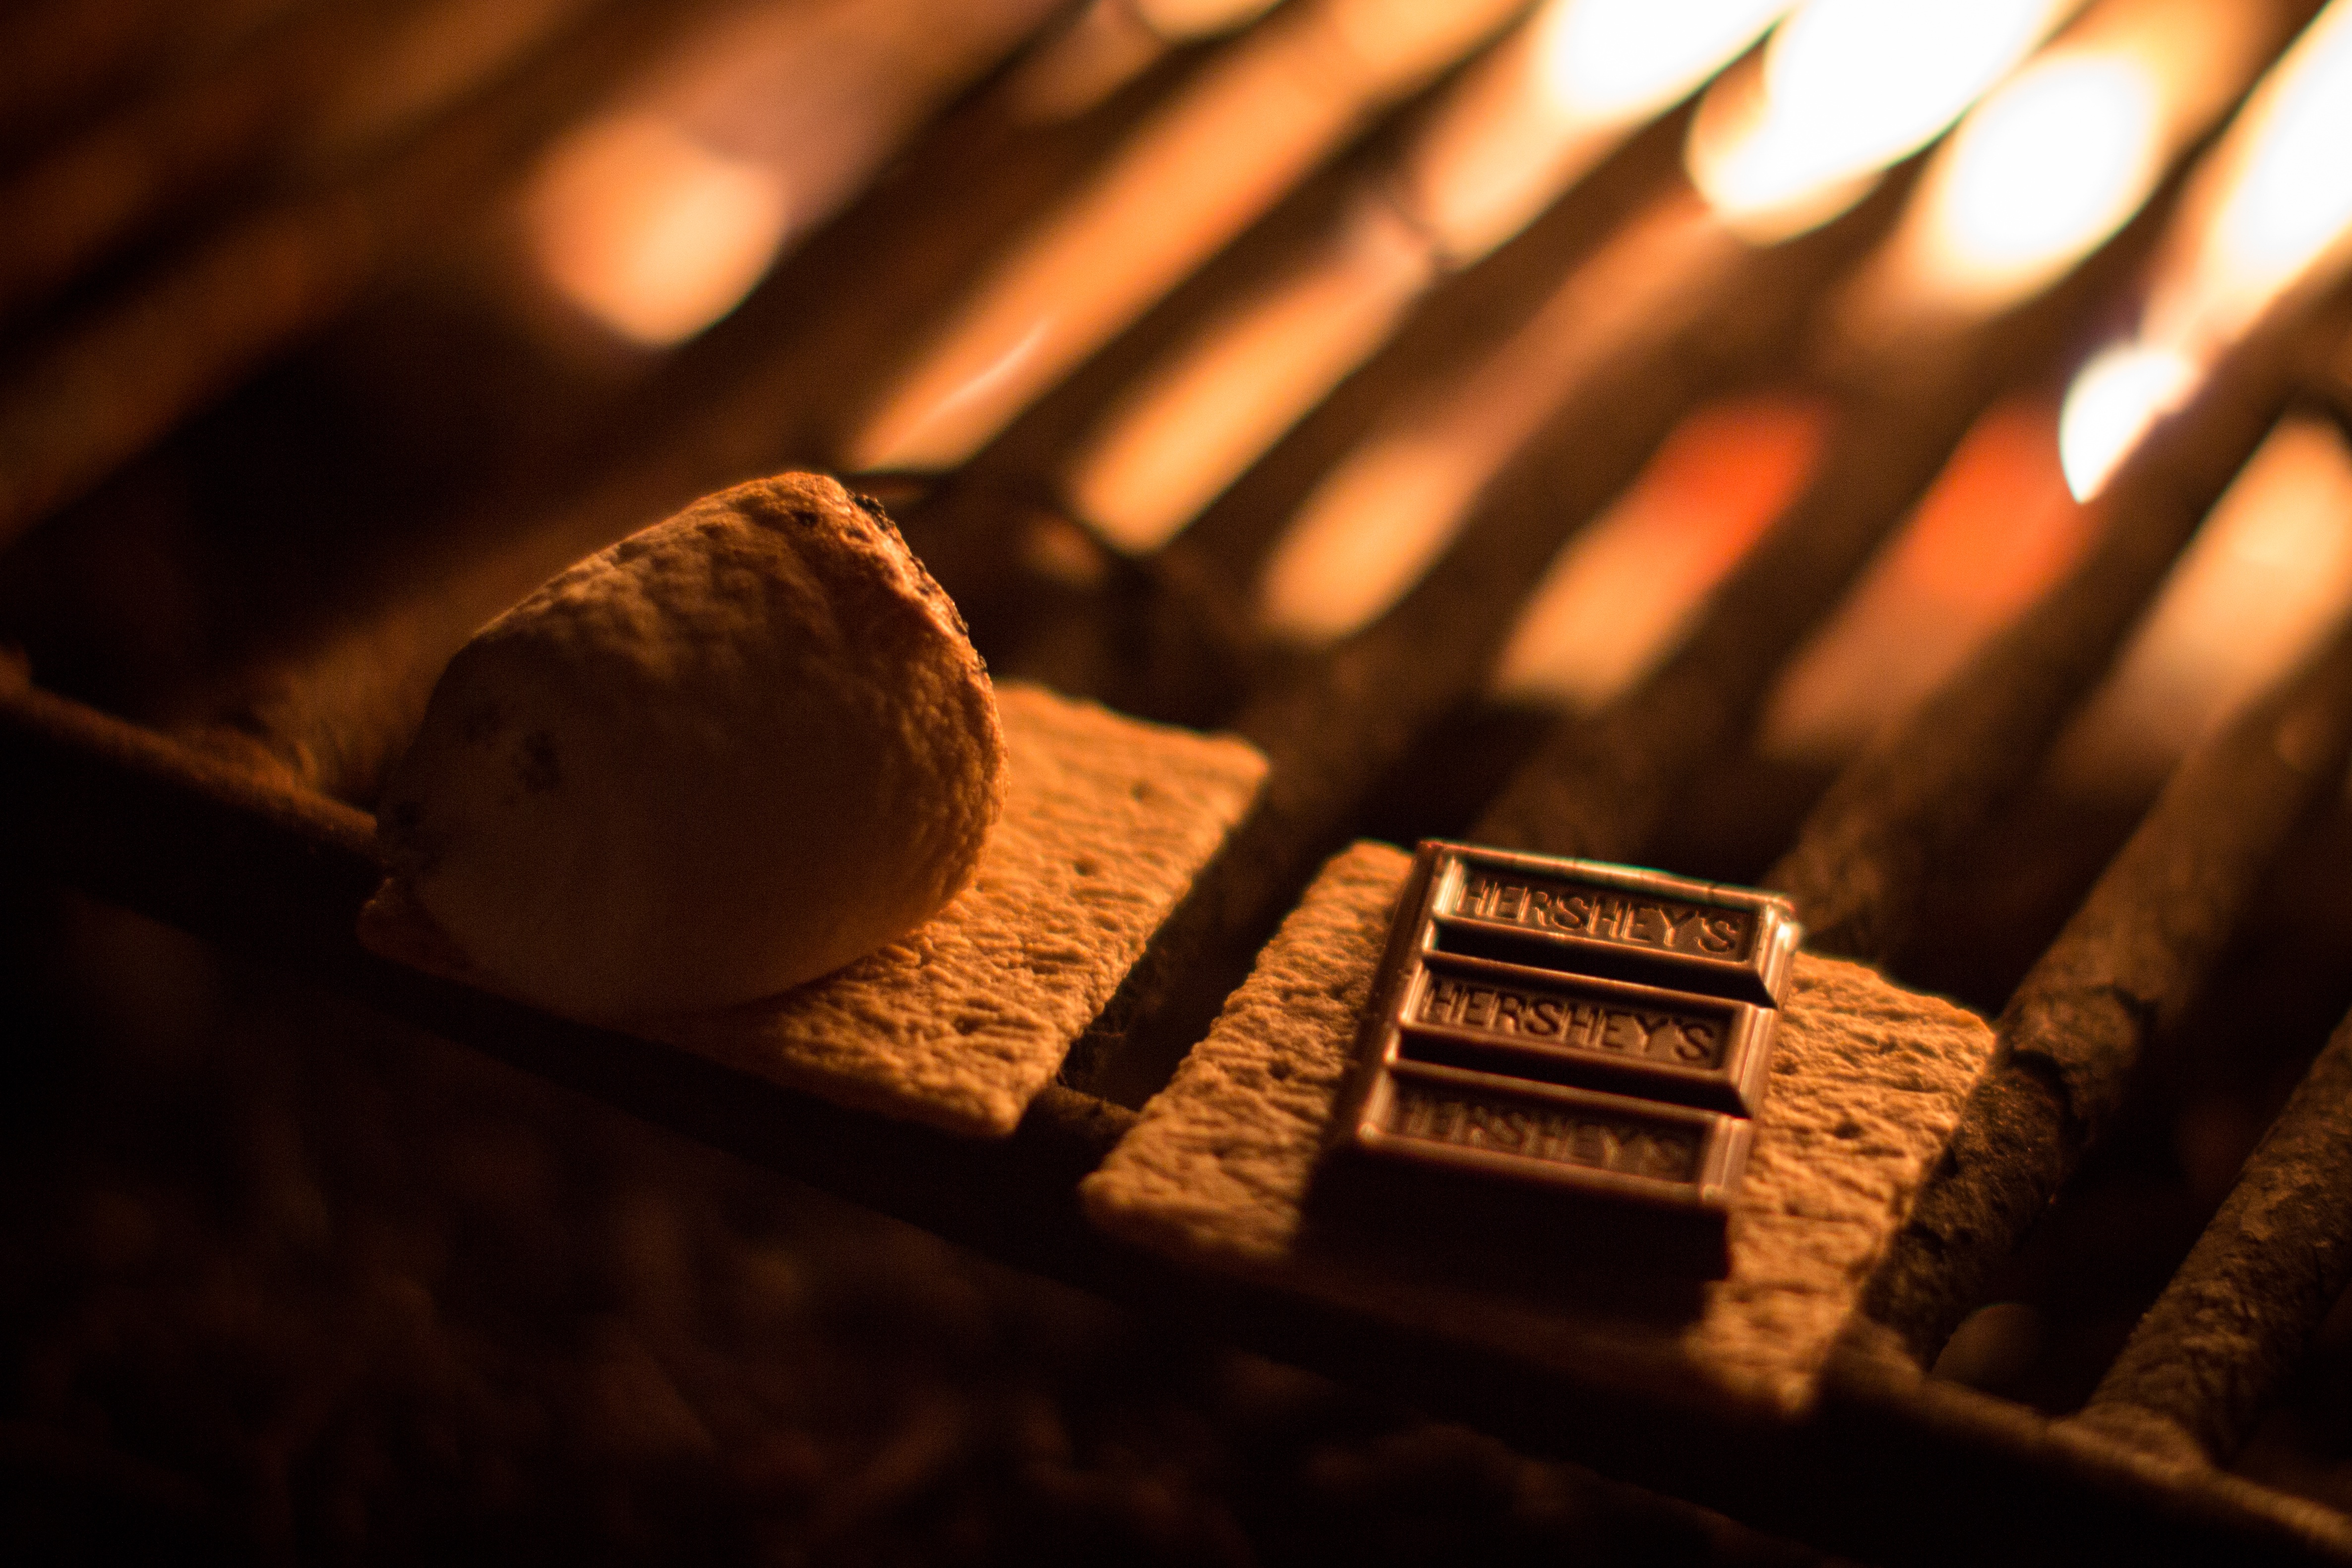
hand, light, wood, night, color, darkness, close up, shape, macro photography, computer wallpaper